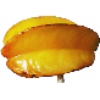
Label: Carambula 1